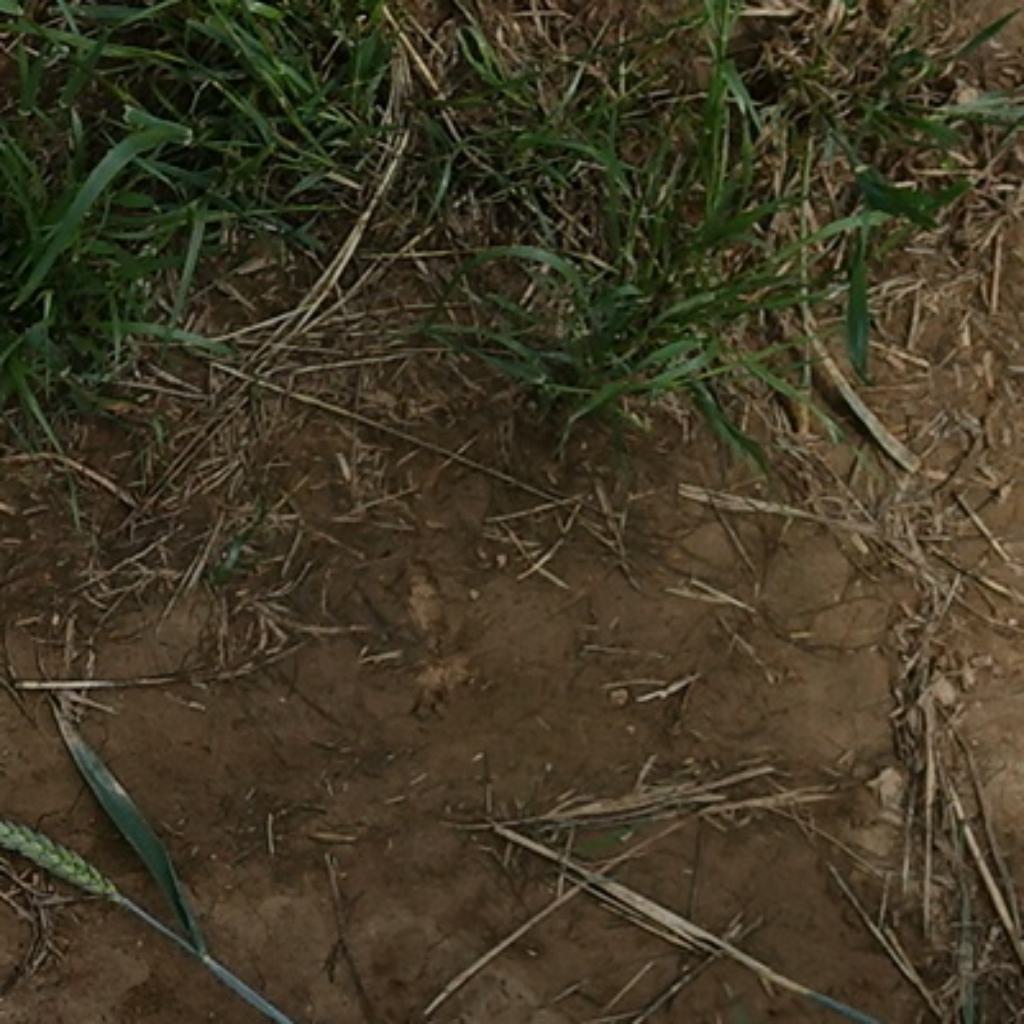
Country: France
Location: VLB
Wheat development stage: Filling